The Freedom Singers

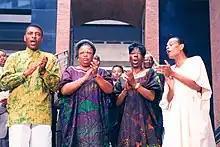
The Freedom Singers perform at the US Holocaust Memorial Museum, July 1, 1996

Later, in 1965, they were joined by Bill Perlman, a young, white guitarist whose parents were SNCC field secretaries in New York City. At the age of 17, Perlman got into a station wagon and traveled through the deep south to fight injustice with the group for two years. He continued to perform with the Freedom Singers, appearing in venues all over the world residing in Ashfield, Massachusetts, where he remained dedicated to local politics and social justice. Among the others who performed with the Freedom Singers at concerts and movement events since the 1960s are Bertha Gober, Emory Harris, Marshall Jones, and Matthew Jones. The Freedom Singers toured the South, sometimes performing as many as four concerts a day. The songs were mostly spirituals and hymns, with "characteristic call-and-response" and improvisation. Venues included around 200 college campuses, churches, house parties, demonstrations, marches, and jails. Often, the Freedom Singers were jailed for refusing to leave an area, while supporters and sympathizers also risked police brutality.